Haffkrug station

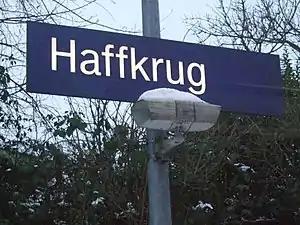
2009

Haffkrug station is a railway station in the municipality of Haffkrug, located in the Ostholstein district in Schleswig-Holstein, Germany.